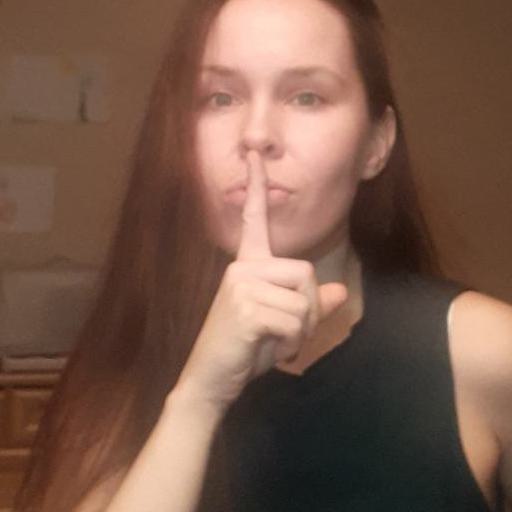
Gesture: mute